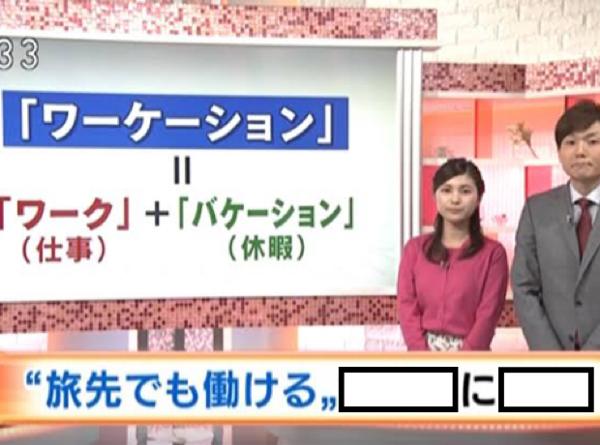
回答: な/言ってるかわかんないっすね